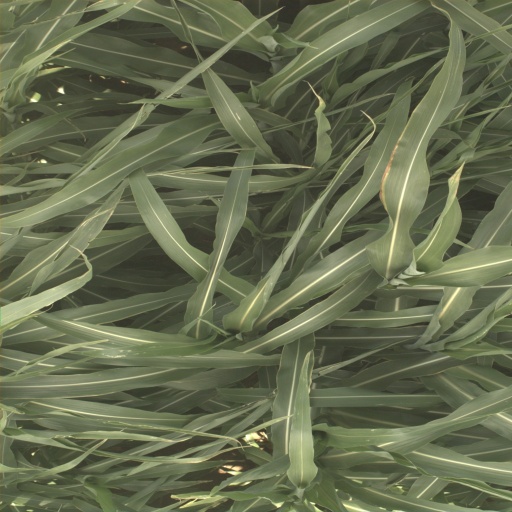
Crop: sorghum